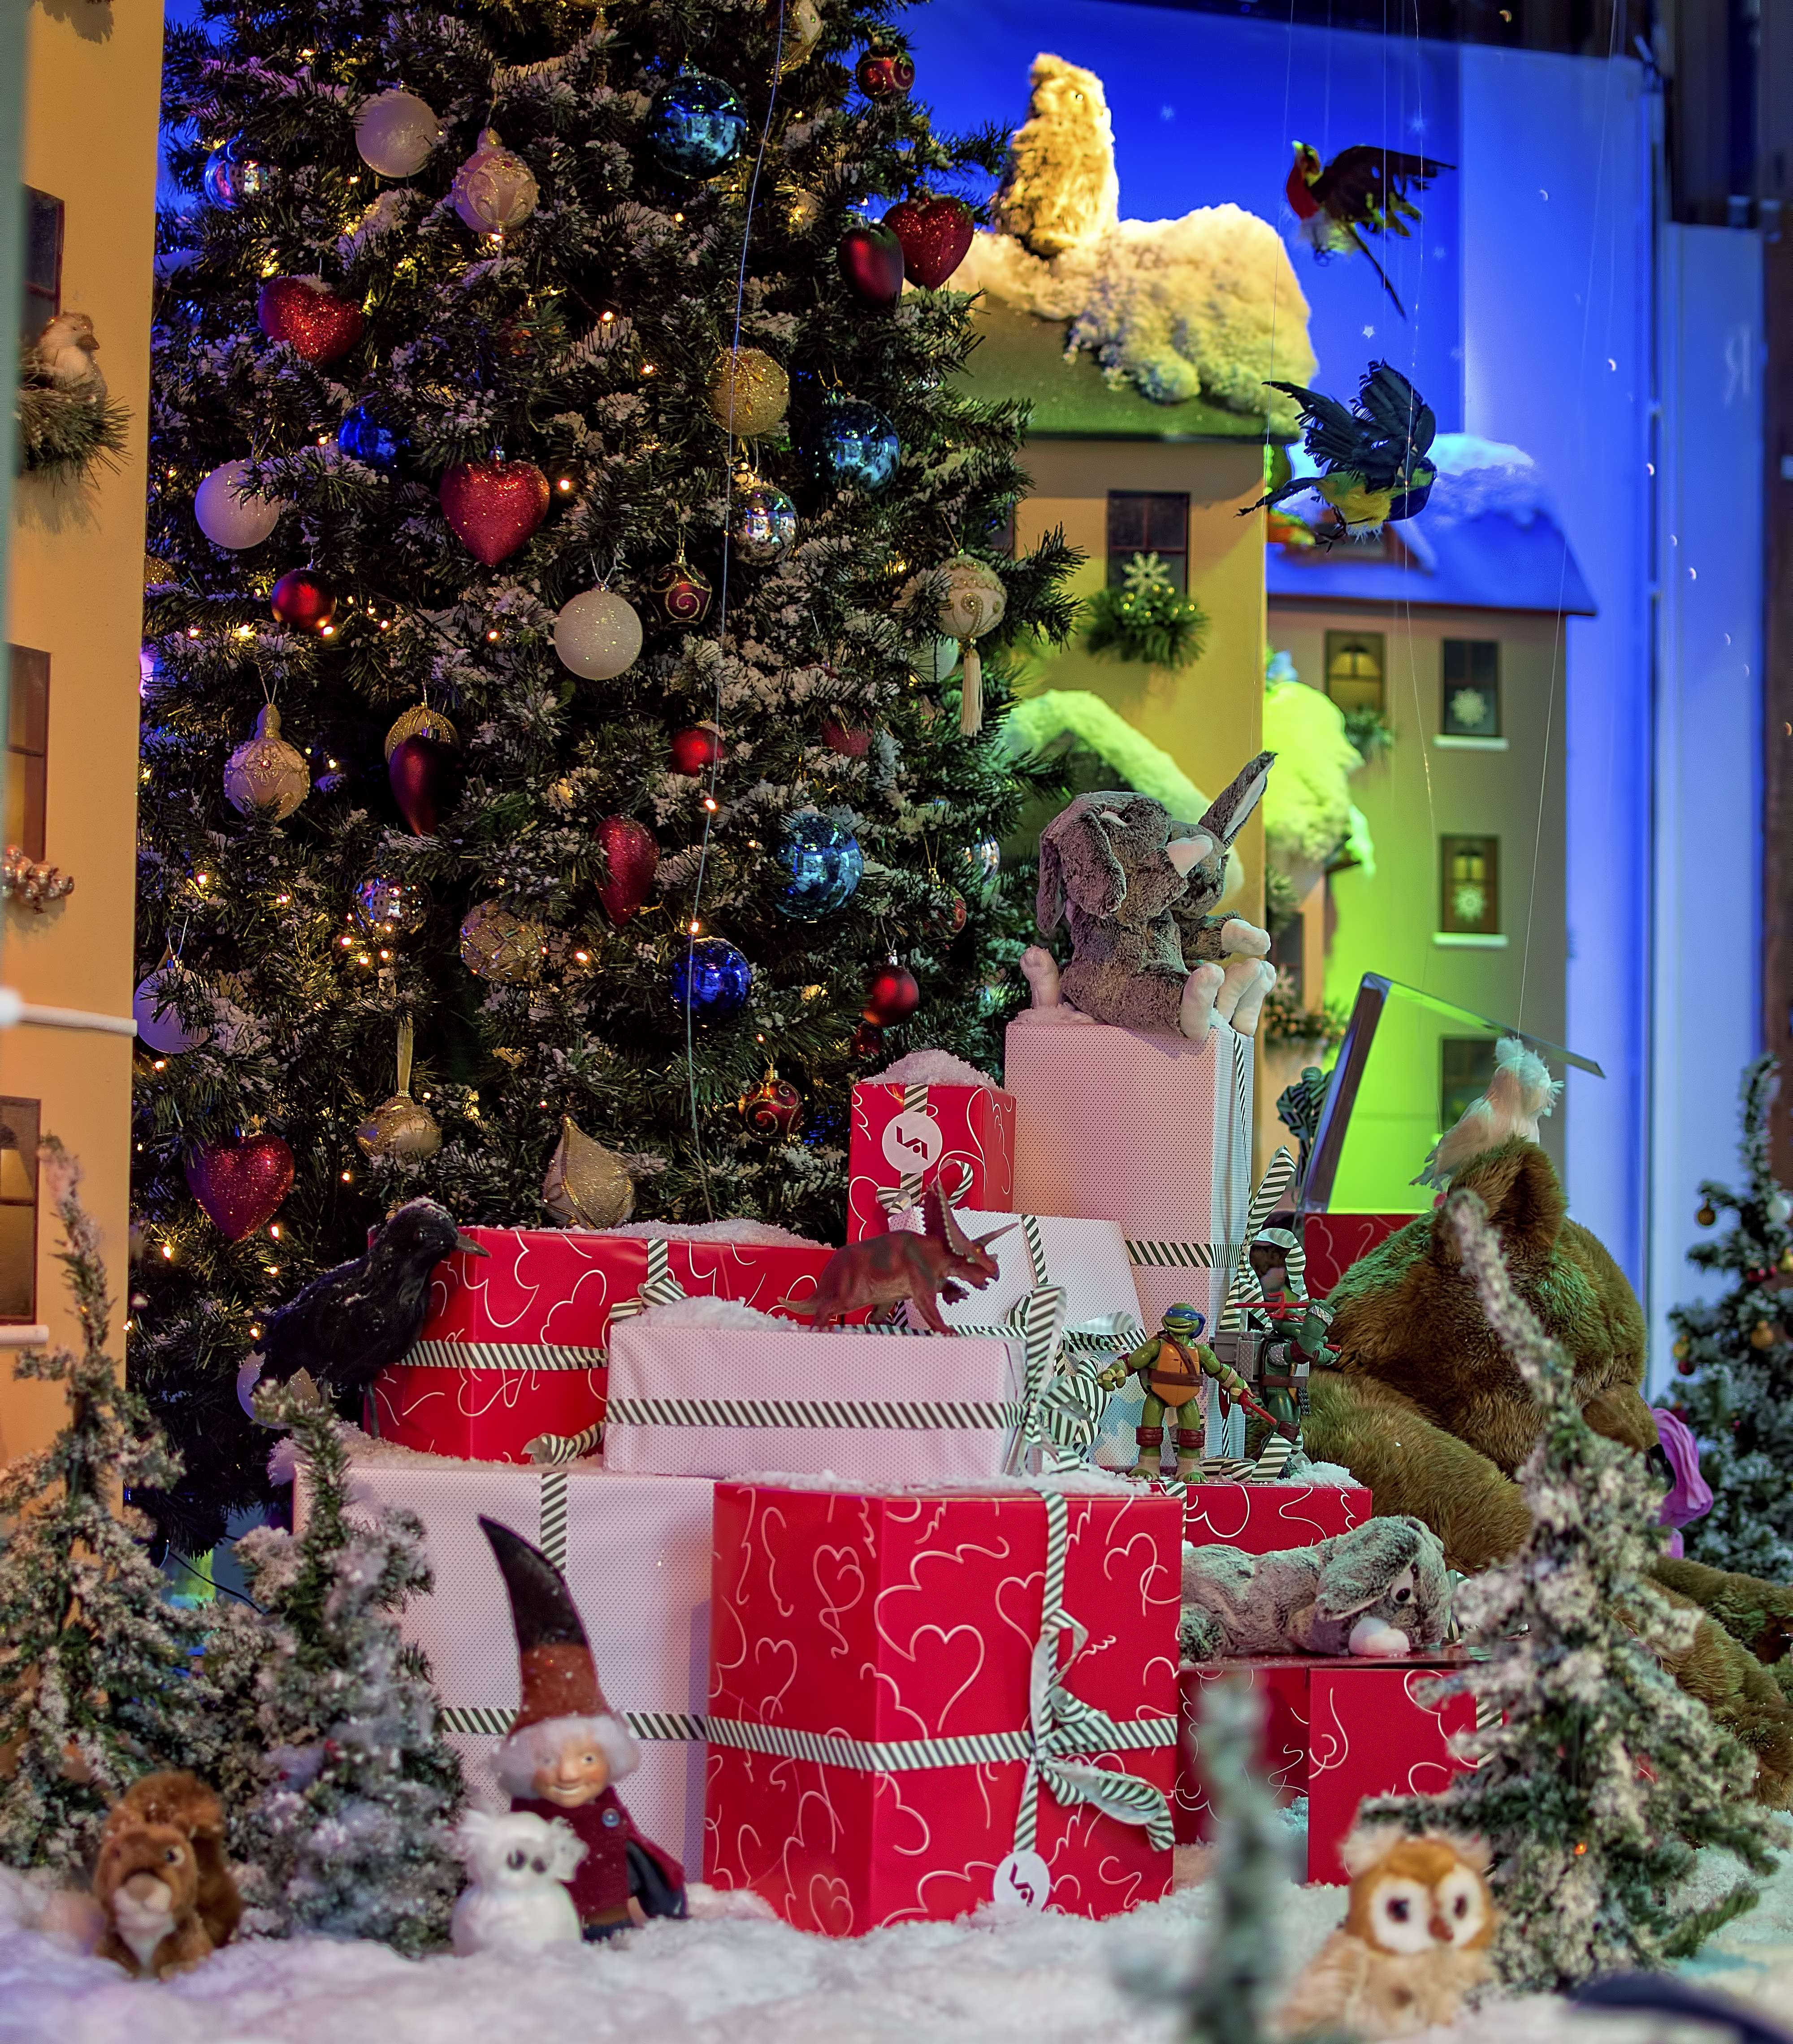
window, store, christmas, season, festive, kids, children, cool image, finland, helsinki, department, cool photo, i, stockmann